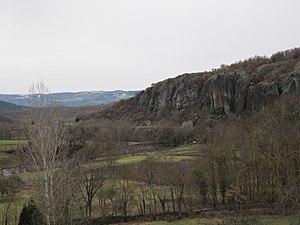
Les falaises du Blot
Cerzat est une commune française située dans le département de la Haute-Loire, en région Auvergne-Rhône-Alpes.
La falaise du Blot est une falaise située en Haute-Loire, en région Auvergne-Rhône-Alpes.
Cet article recense les sites naturels protégés enHaute-Loire, en France.